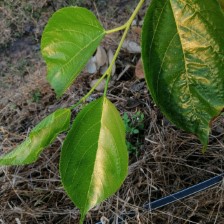
Variety: TaiwanMeacho